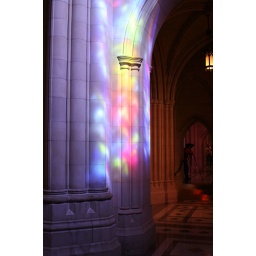
Stained glass window makes light patterns on an archway in the National Cathedral in Washington DC.